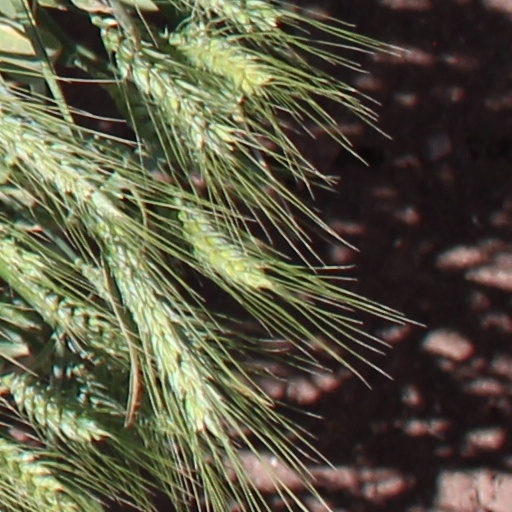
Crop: wheat